Goojje

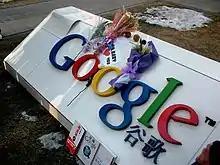
Illegal flower tribute (非法献花) left outside Google China's headquarters after its announcement it may leave the country

Google in Chinese is (pinyin: ), a transcription without regard to its meaning of "valley song". The Chinese name of "Goojje" can be interpreted as having meaning of "the sister of Google". The "jje" phoneme is from the word for sister, "jie jie (姐姐)", which mirrors how Google's last syllable (歌) sounds like "ge ge (哥哥)" (brother).